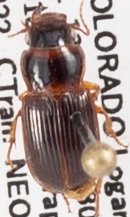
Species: Cratacanthus dubius
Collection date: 2022-07-13
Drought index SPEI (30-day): -1.362
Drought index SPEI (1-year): -2.09
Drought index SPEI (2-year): -1.69